Free kick (association football)

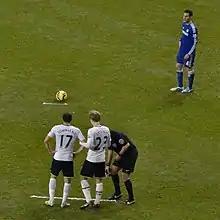
Vanishing spray has been utilised in recent years to indicate the minimum distance for free kicks.

If the ball is moving, or in the wrong place, the kick is retaken. A player who takes a free kick from the wrong position in order to force a retake, or who excessively delays the restart of play, is cautioned.